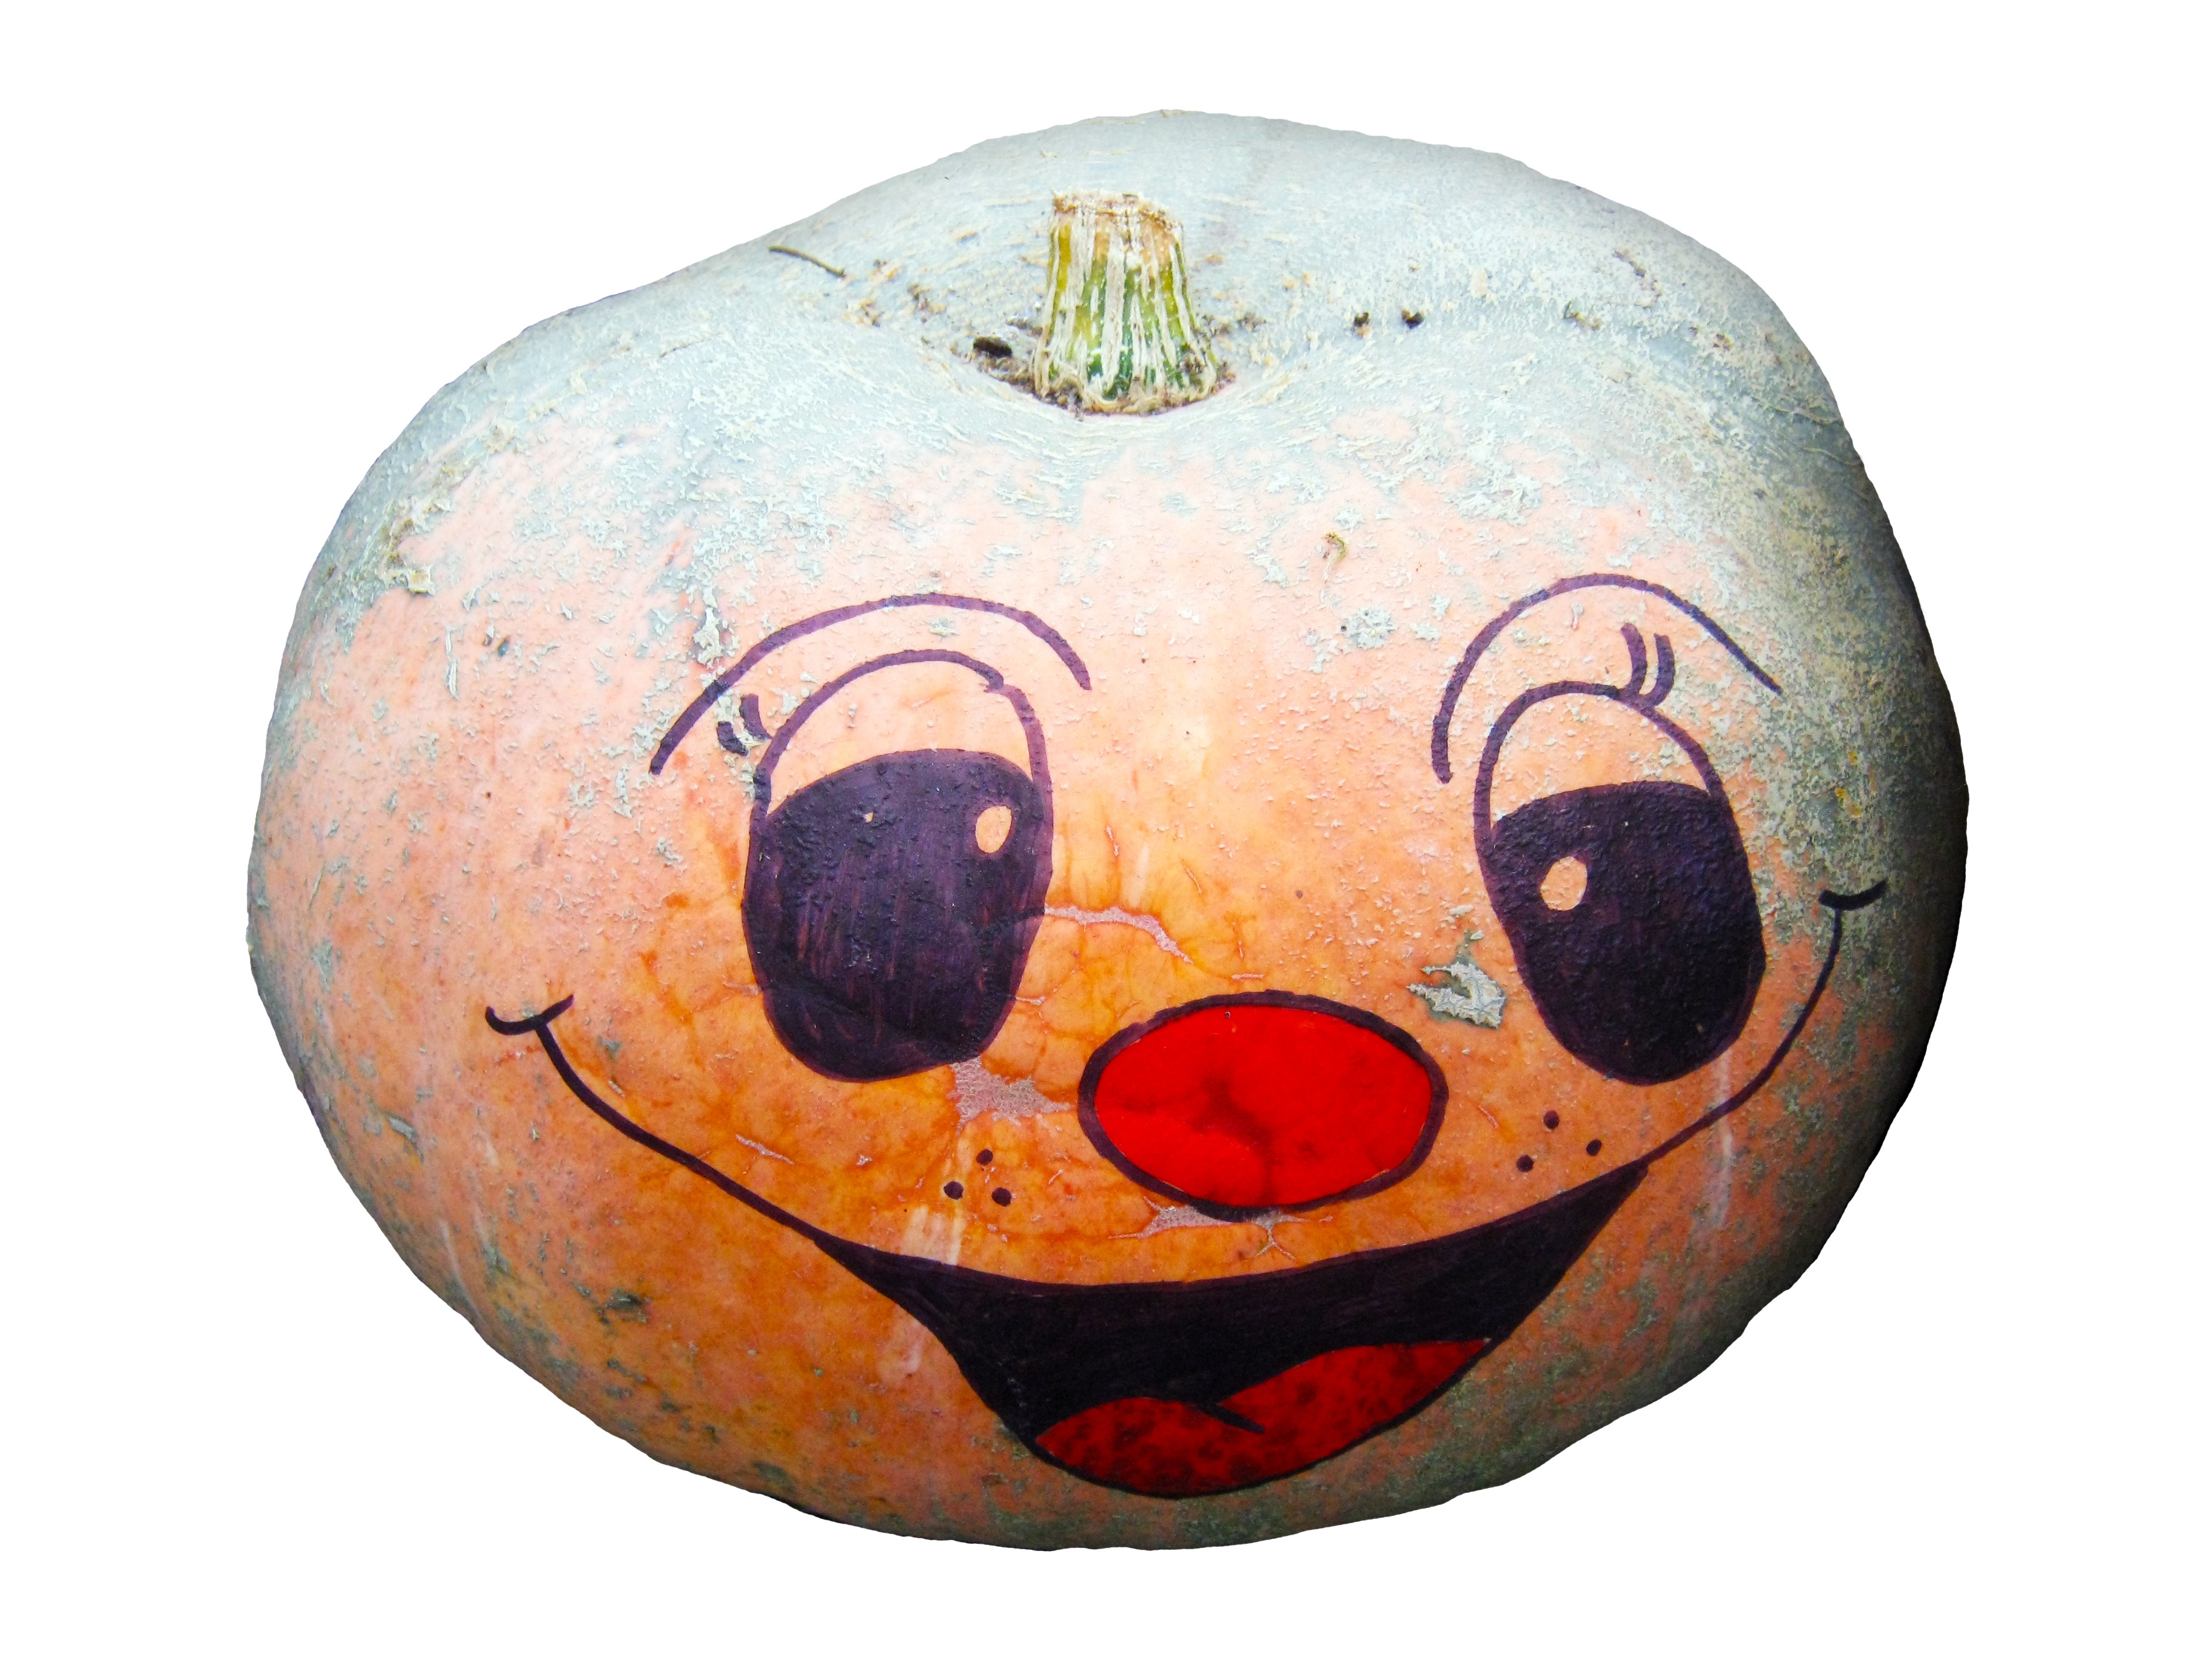
orange, harvest, color, autumn, pumpkin, halloween, laugh, face, eyes, ball, funny, pumpkins, autumn decoration